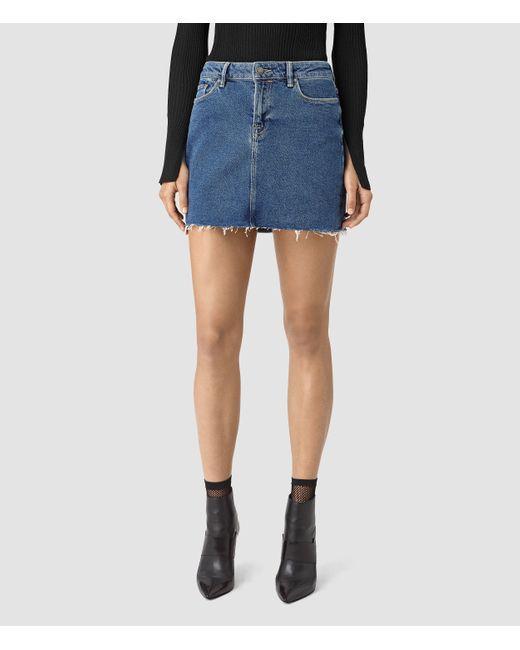
blauer Denim-Minirock, mittlere Taille, offene Kanten